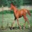
Label: horse